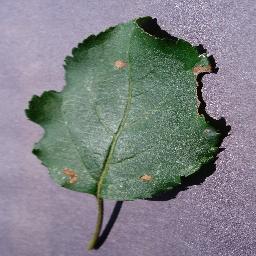
Label: Apple___Black_rot